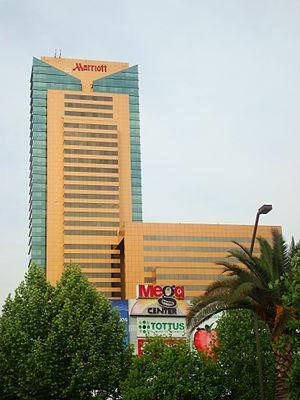
Depuis la construction de l'Edificio Santiago Centro en 1972, une soixantaine d'immeubles d'au moins 100 mètres de hauteur ont été construits à Santiago dans la capitale du Chili.
Marriott International, Inc. est un groupe hôtelier américain spécialisé dans l'hôtellerie de luxe.